Jane Campion

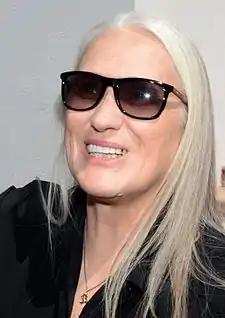
Jane Campion in 2014

She was the head of the jury for the Cinéfondation and Short Film sections at the 2013 Cannes Film Festival and the head of the jury for the main competition section of the 2014 Cannes Film Festival. When Canadian filmmaker Xavier Dolan received the Prix du Jury for his film "Mommy", he said that Campion's "The Piano" "made me want to write roles for women—beautiful women with soul, will and strength, not victims or objects." Campion responded by rising from her seat to give him a hug. In 2014, it was announced that Campion was nearing a deal to direct an adaptation of Rachel Kushner's novel "The Flamethrowers".